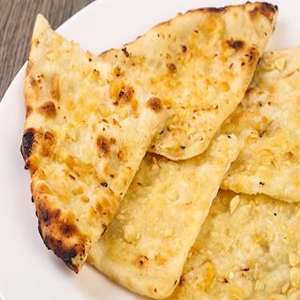
Dish: naan